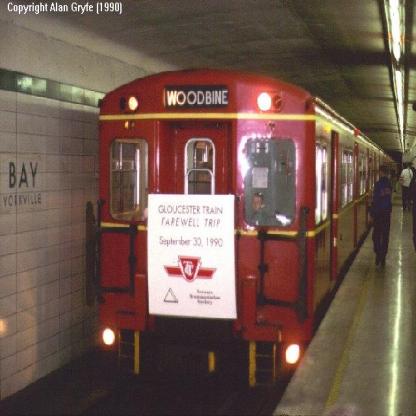
Scene: Indoor